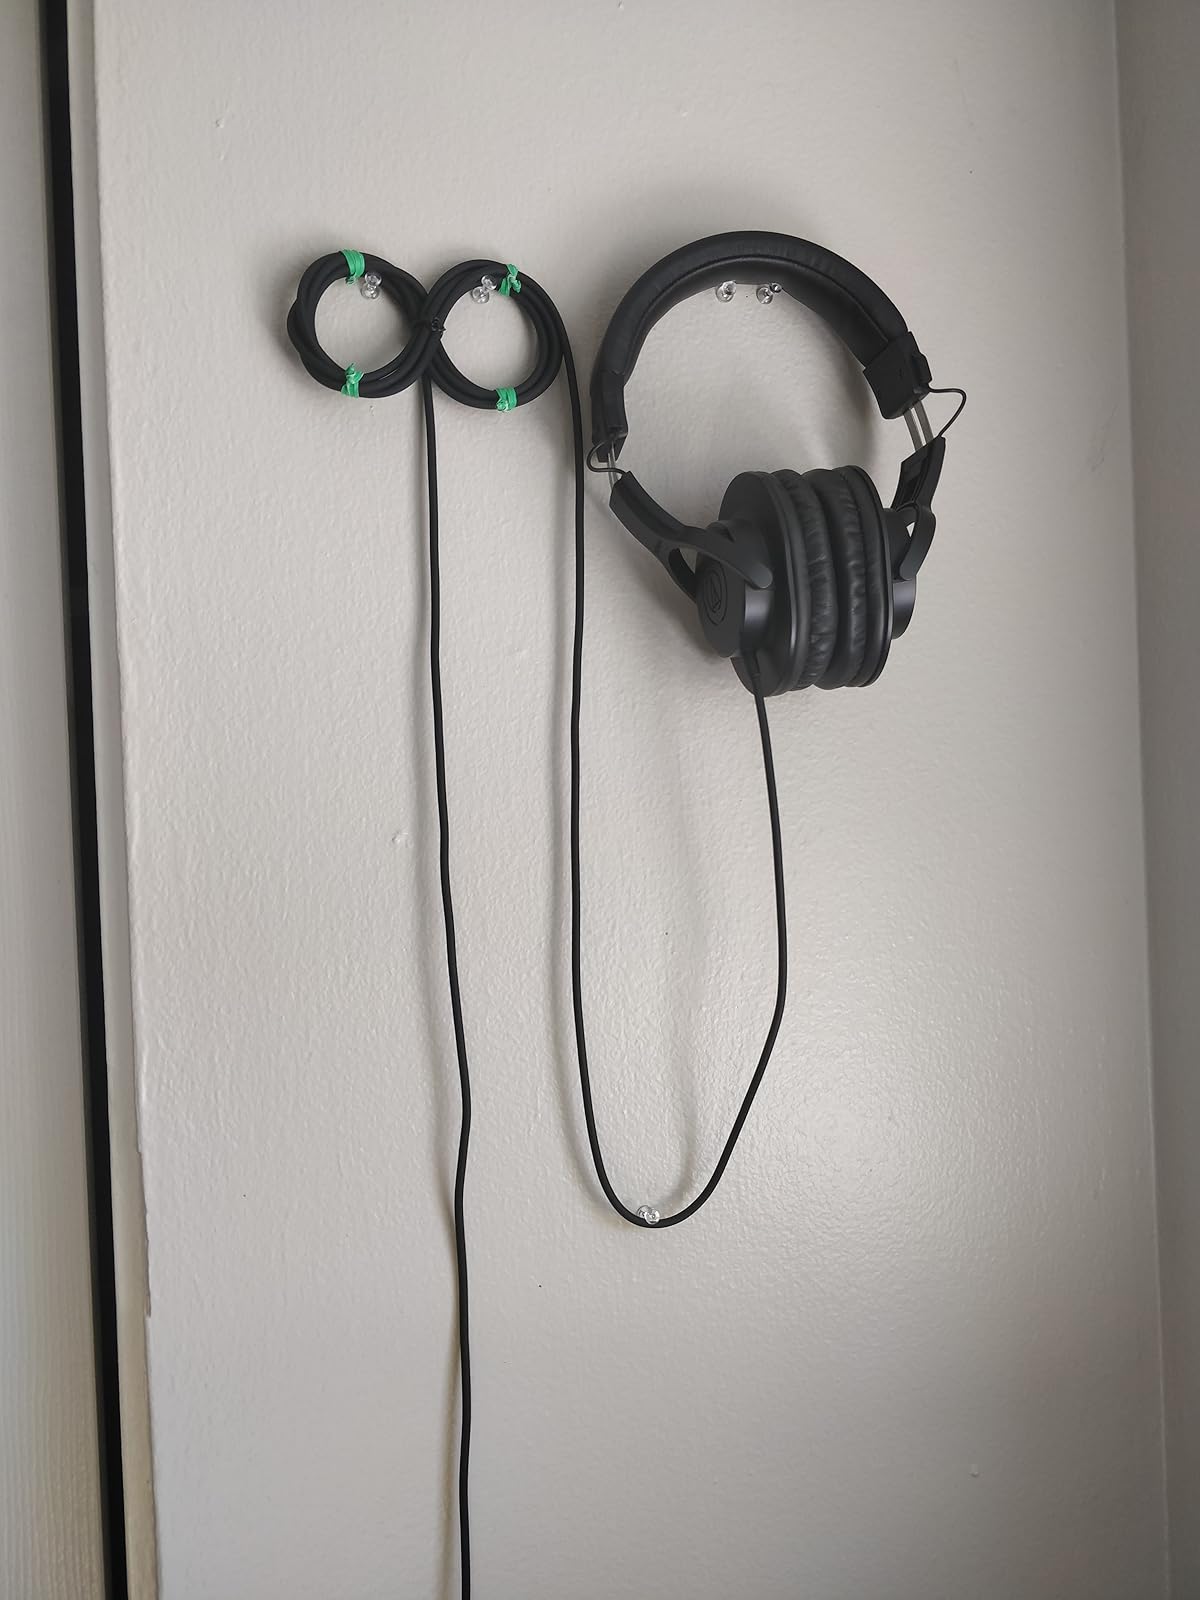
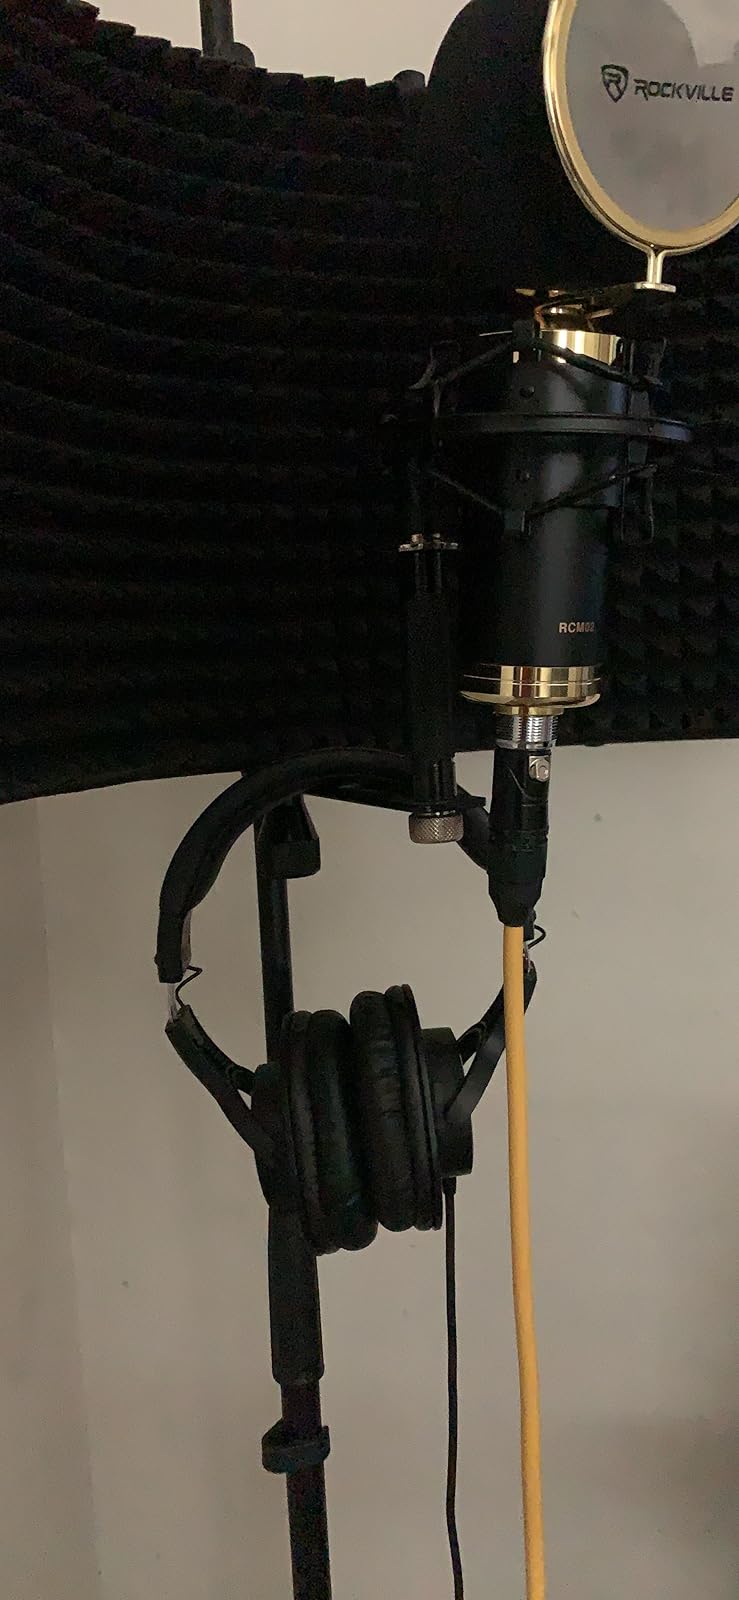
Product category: headphones
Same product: yes